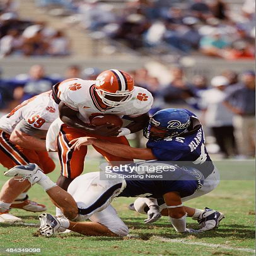
american football player runs with the ball against the duke blue devils